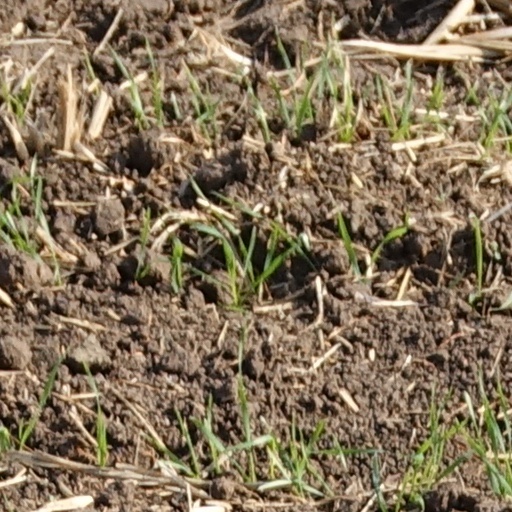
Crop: wheat